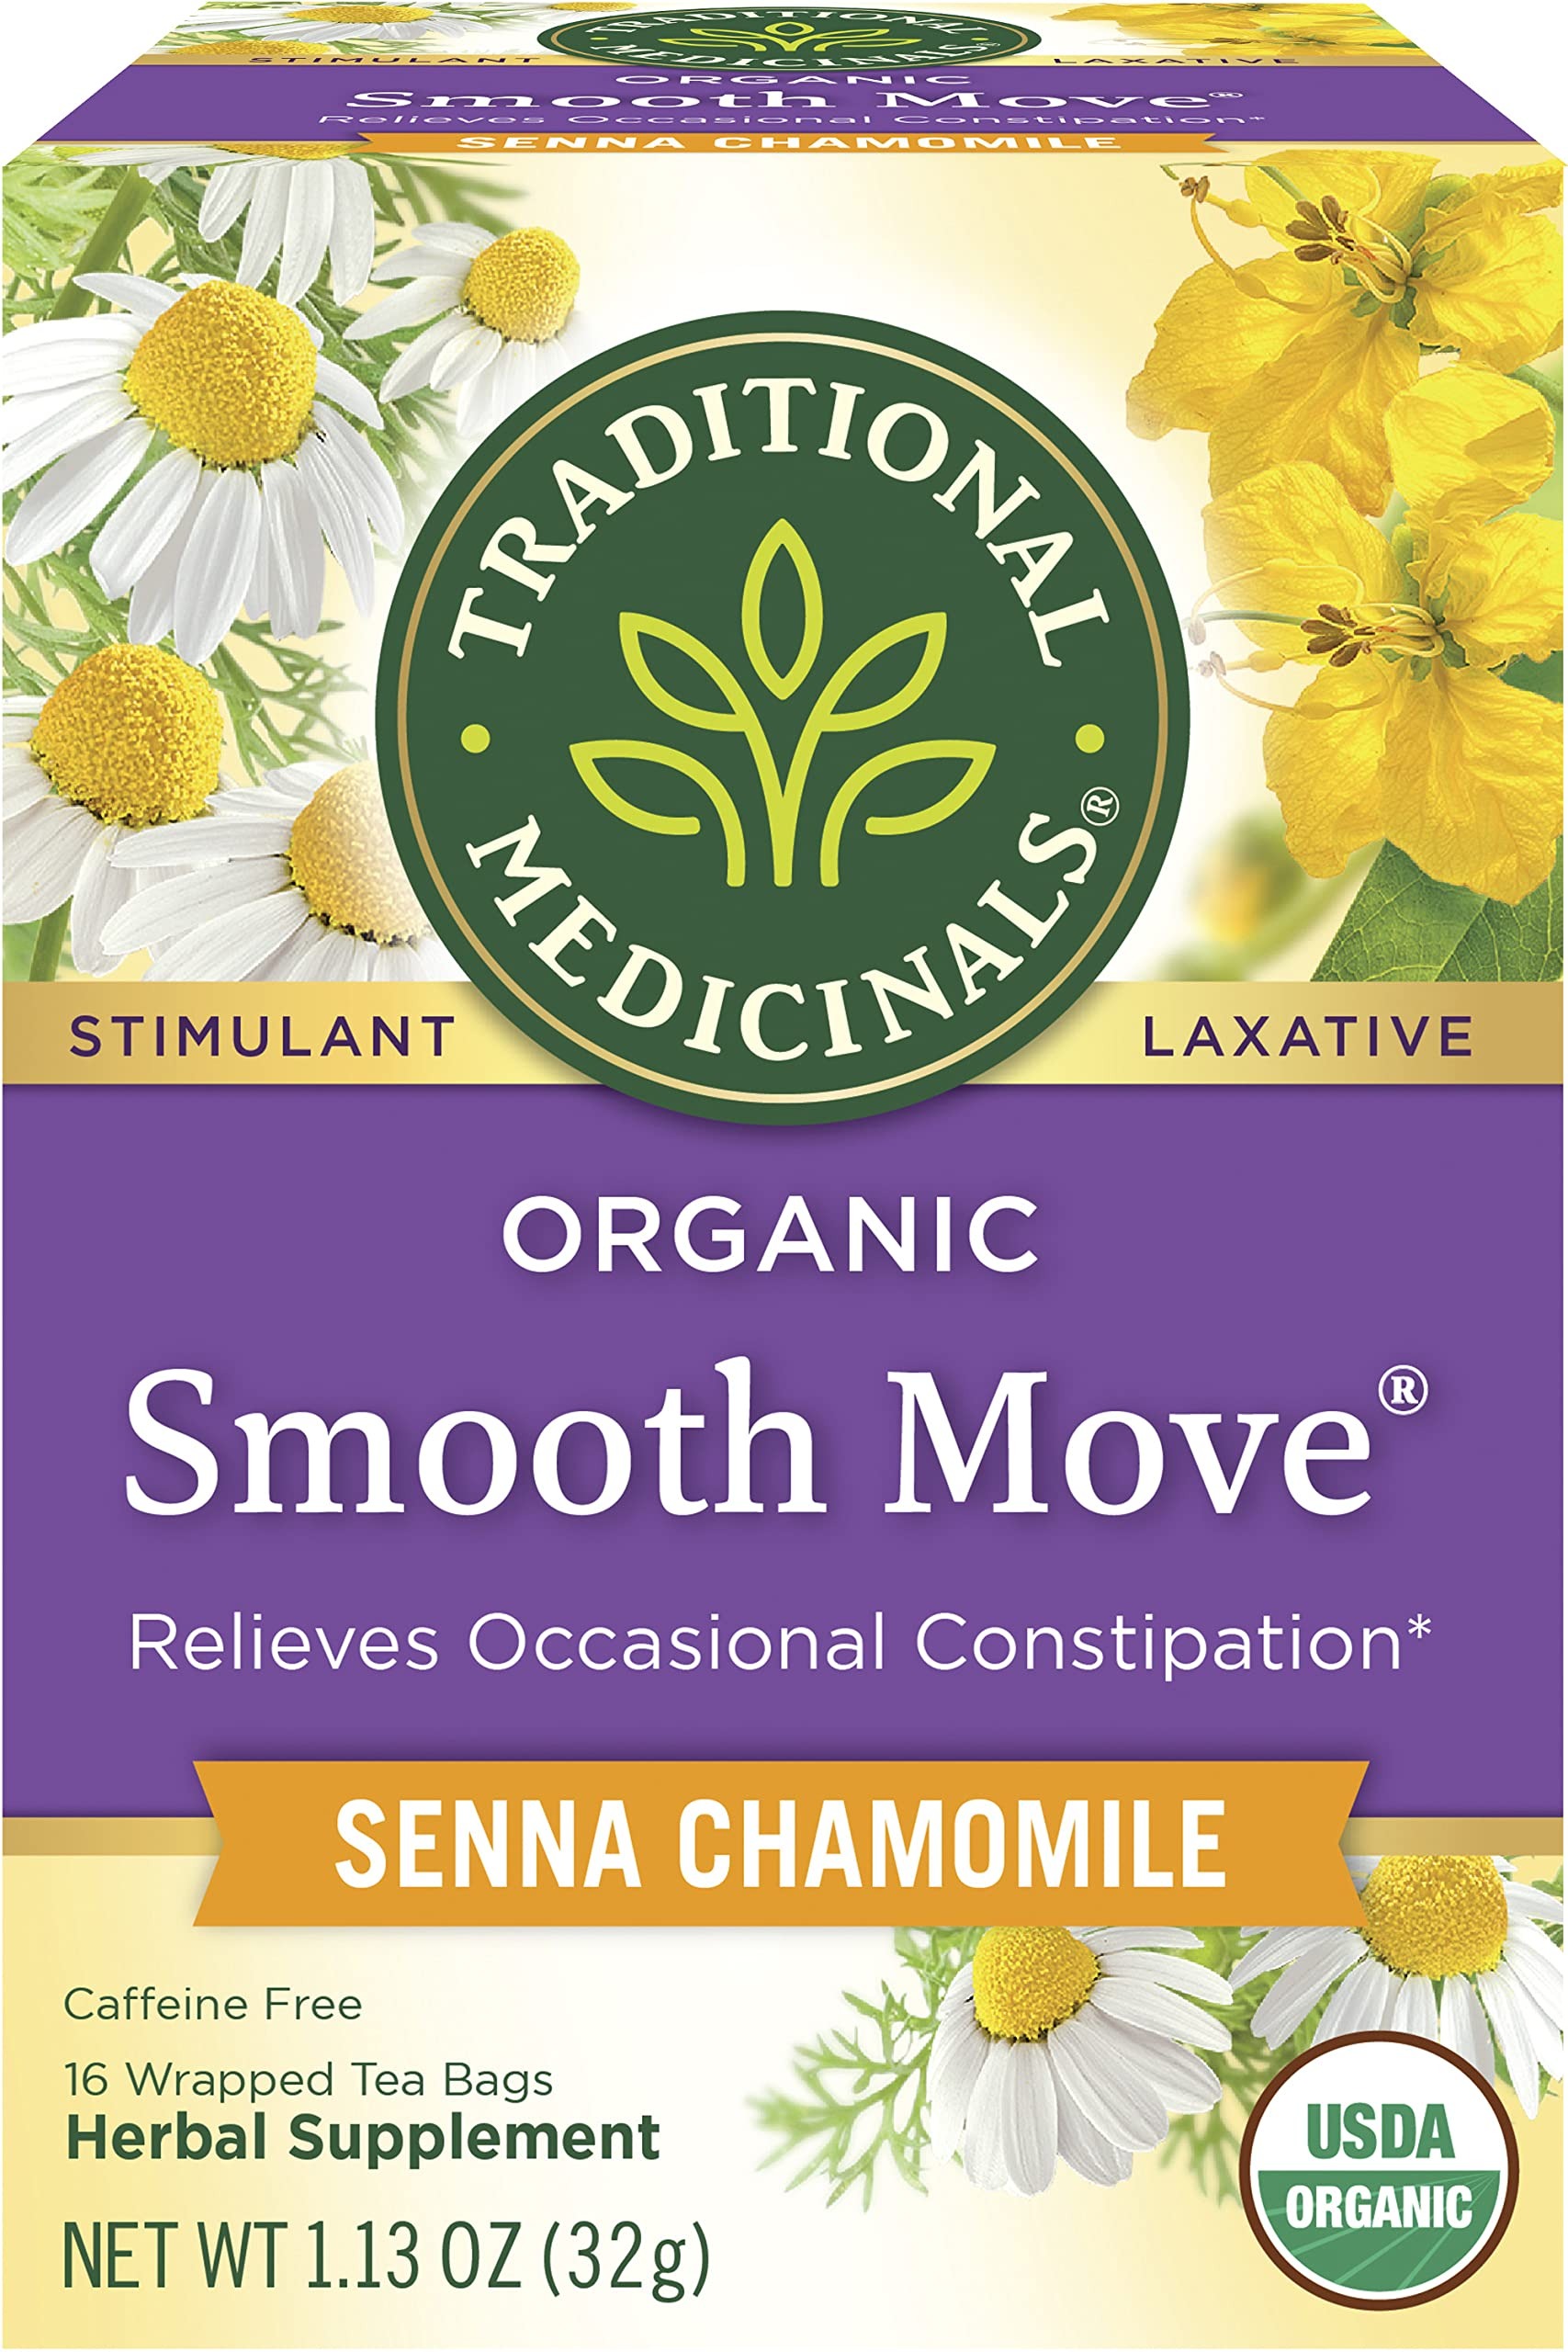
Item Name: Traditional Medicinals Tea Og3 Smooth Senna Cham 16 Bag
Bullet Point: HGP703421
Value: 2.0
Unit: Count

Price: 8.44